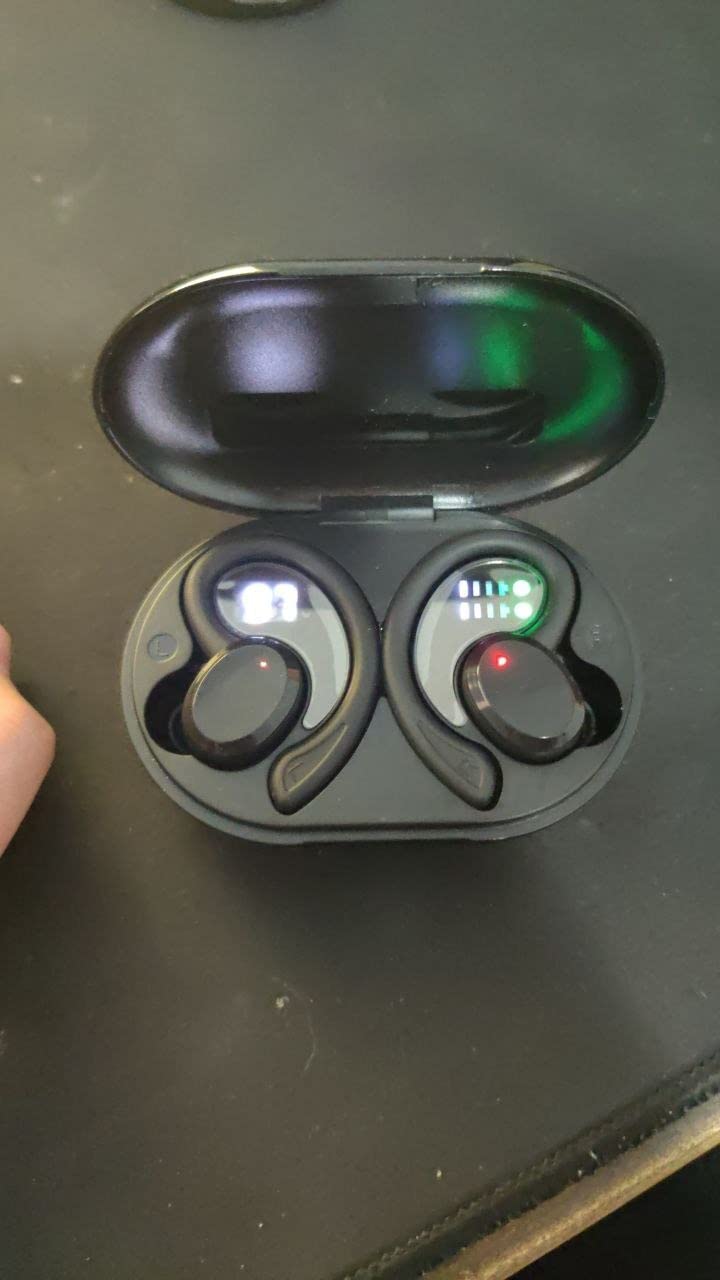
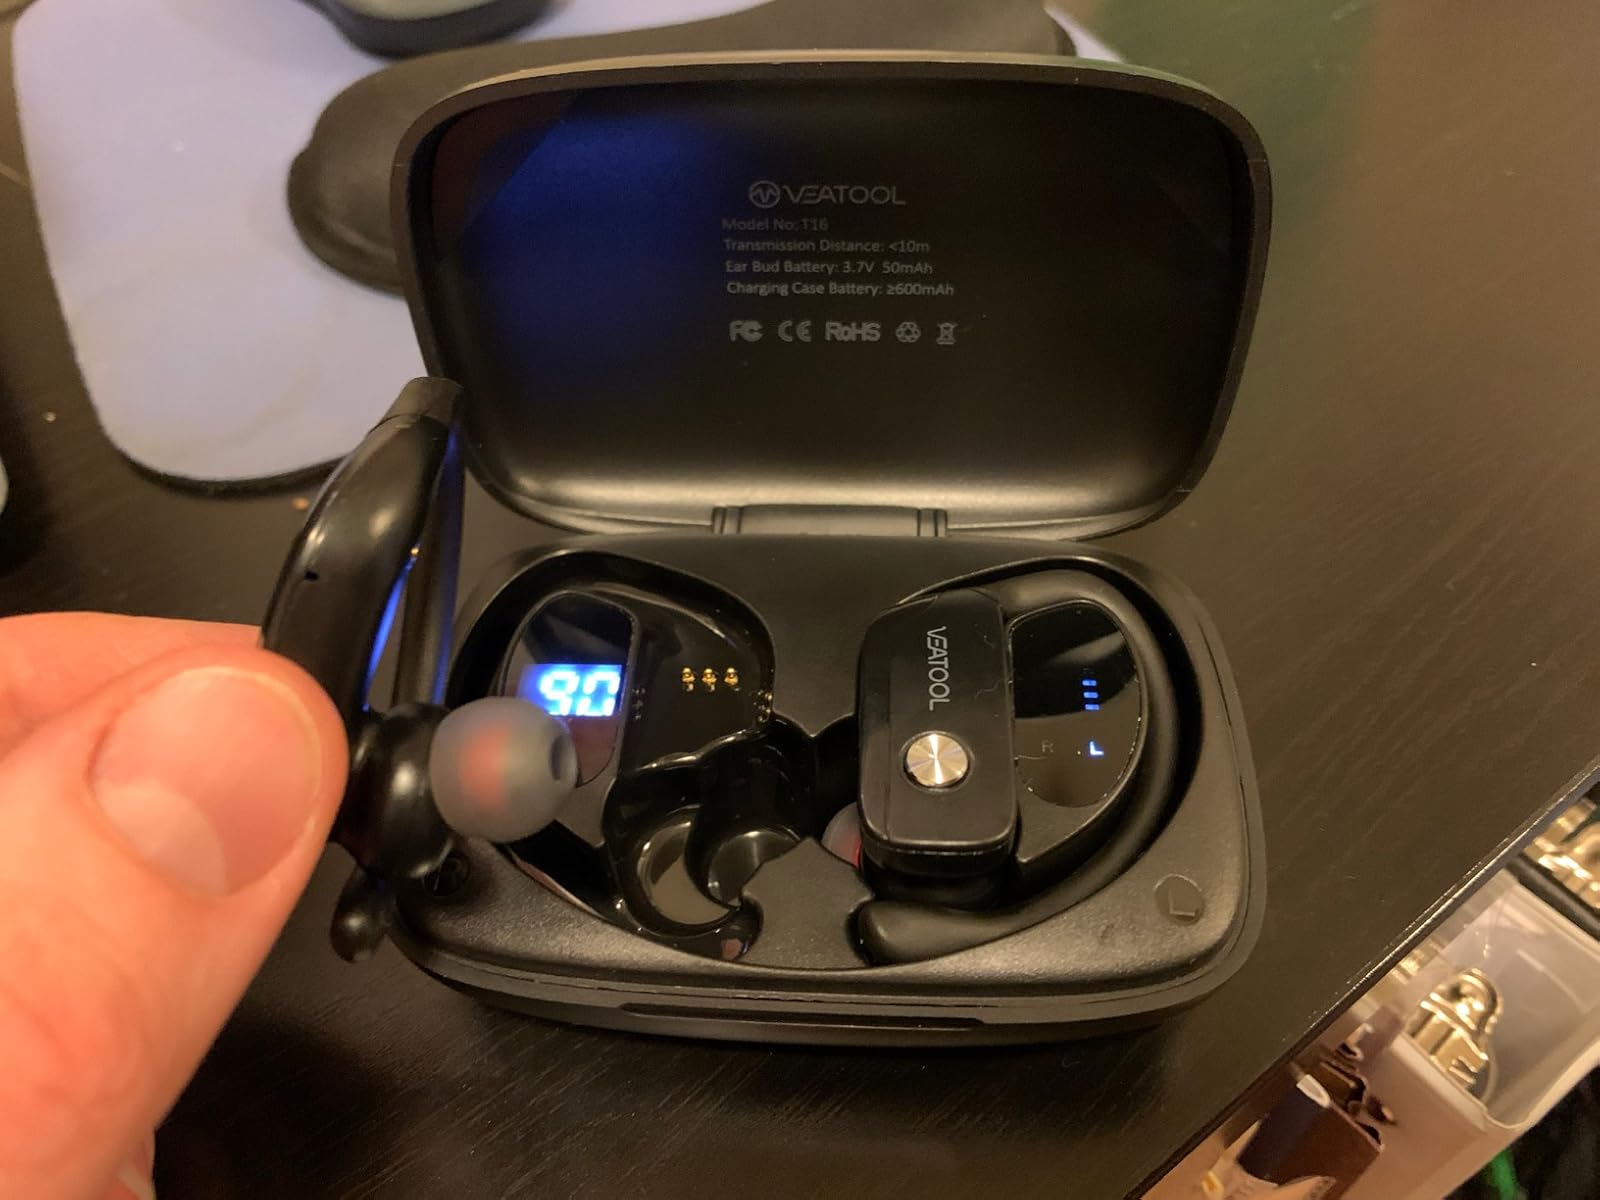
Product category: earbuds
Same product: no